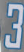
Number: 3